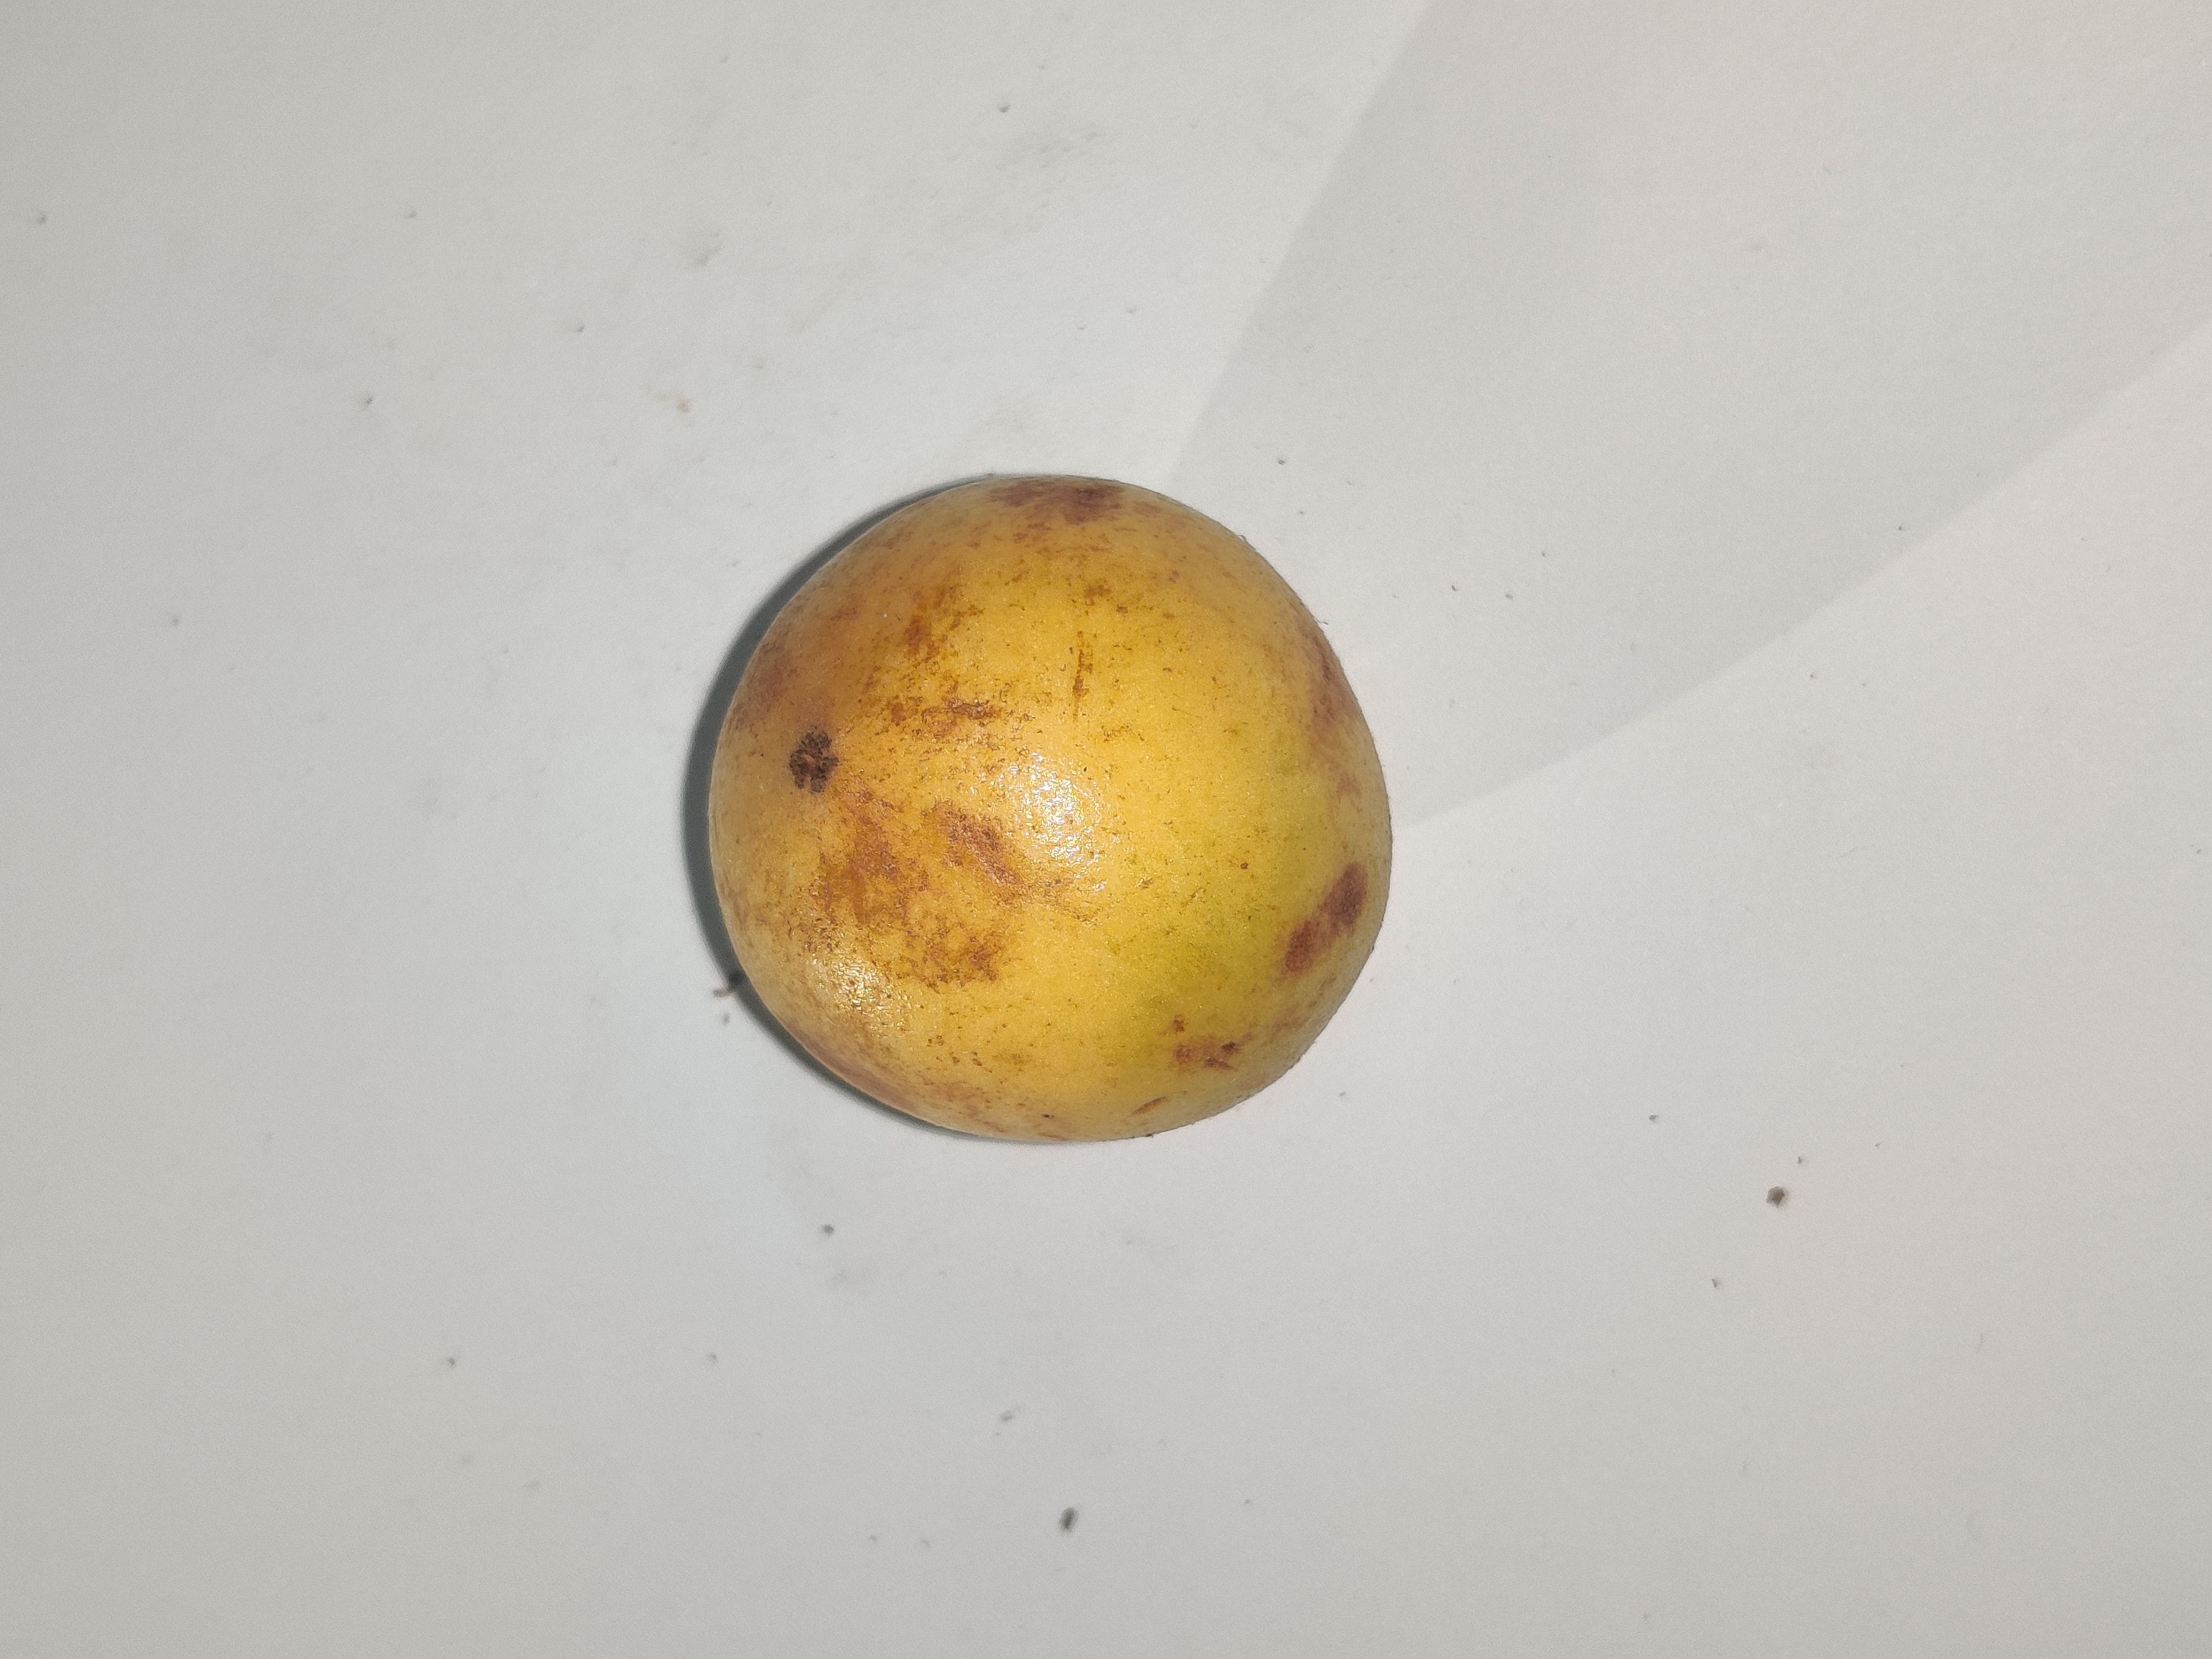
Fruit: burmese-grape
Grade: 2nd-grade